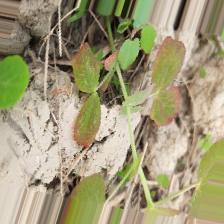
Label: Lentil Rust